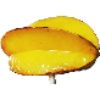
Label: Carambula 1